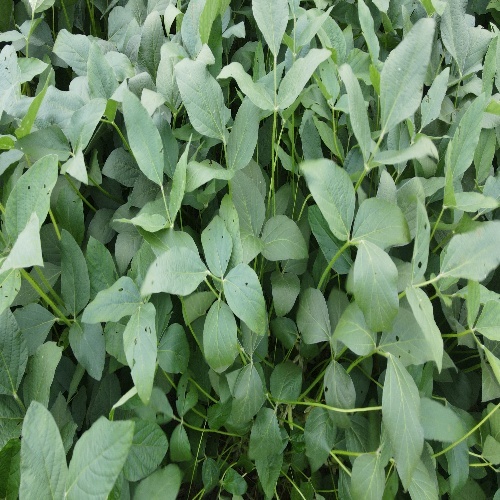
Label: Diabrotica_speciosa